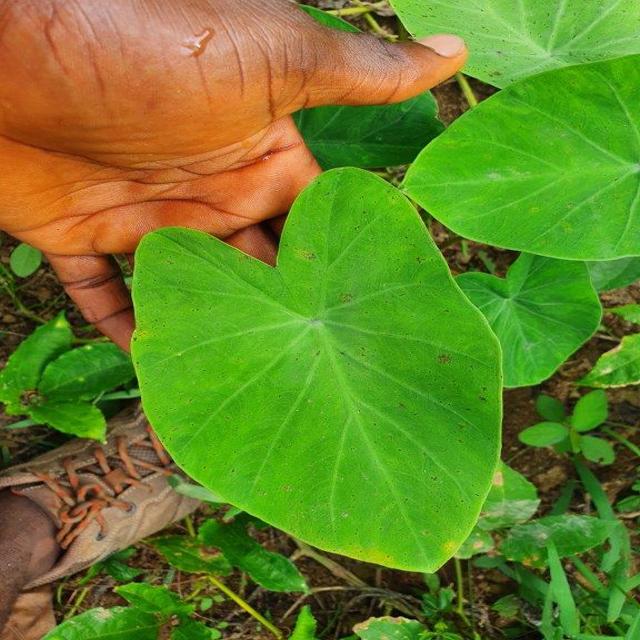
Label: Healthy